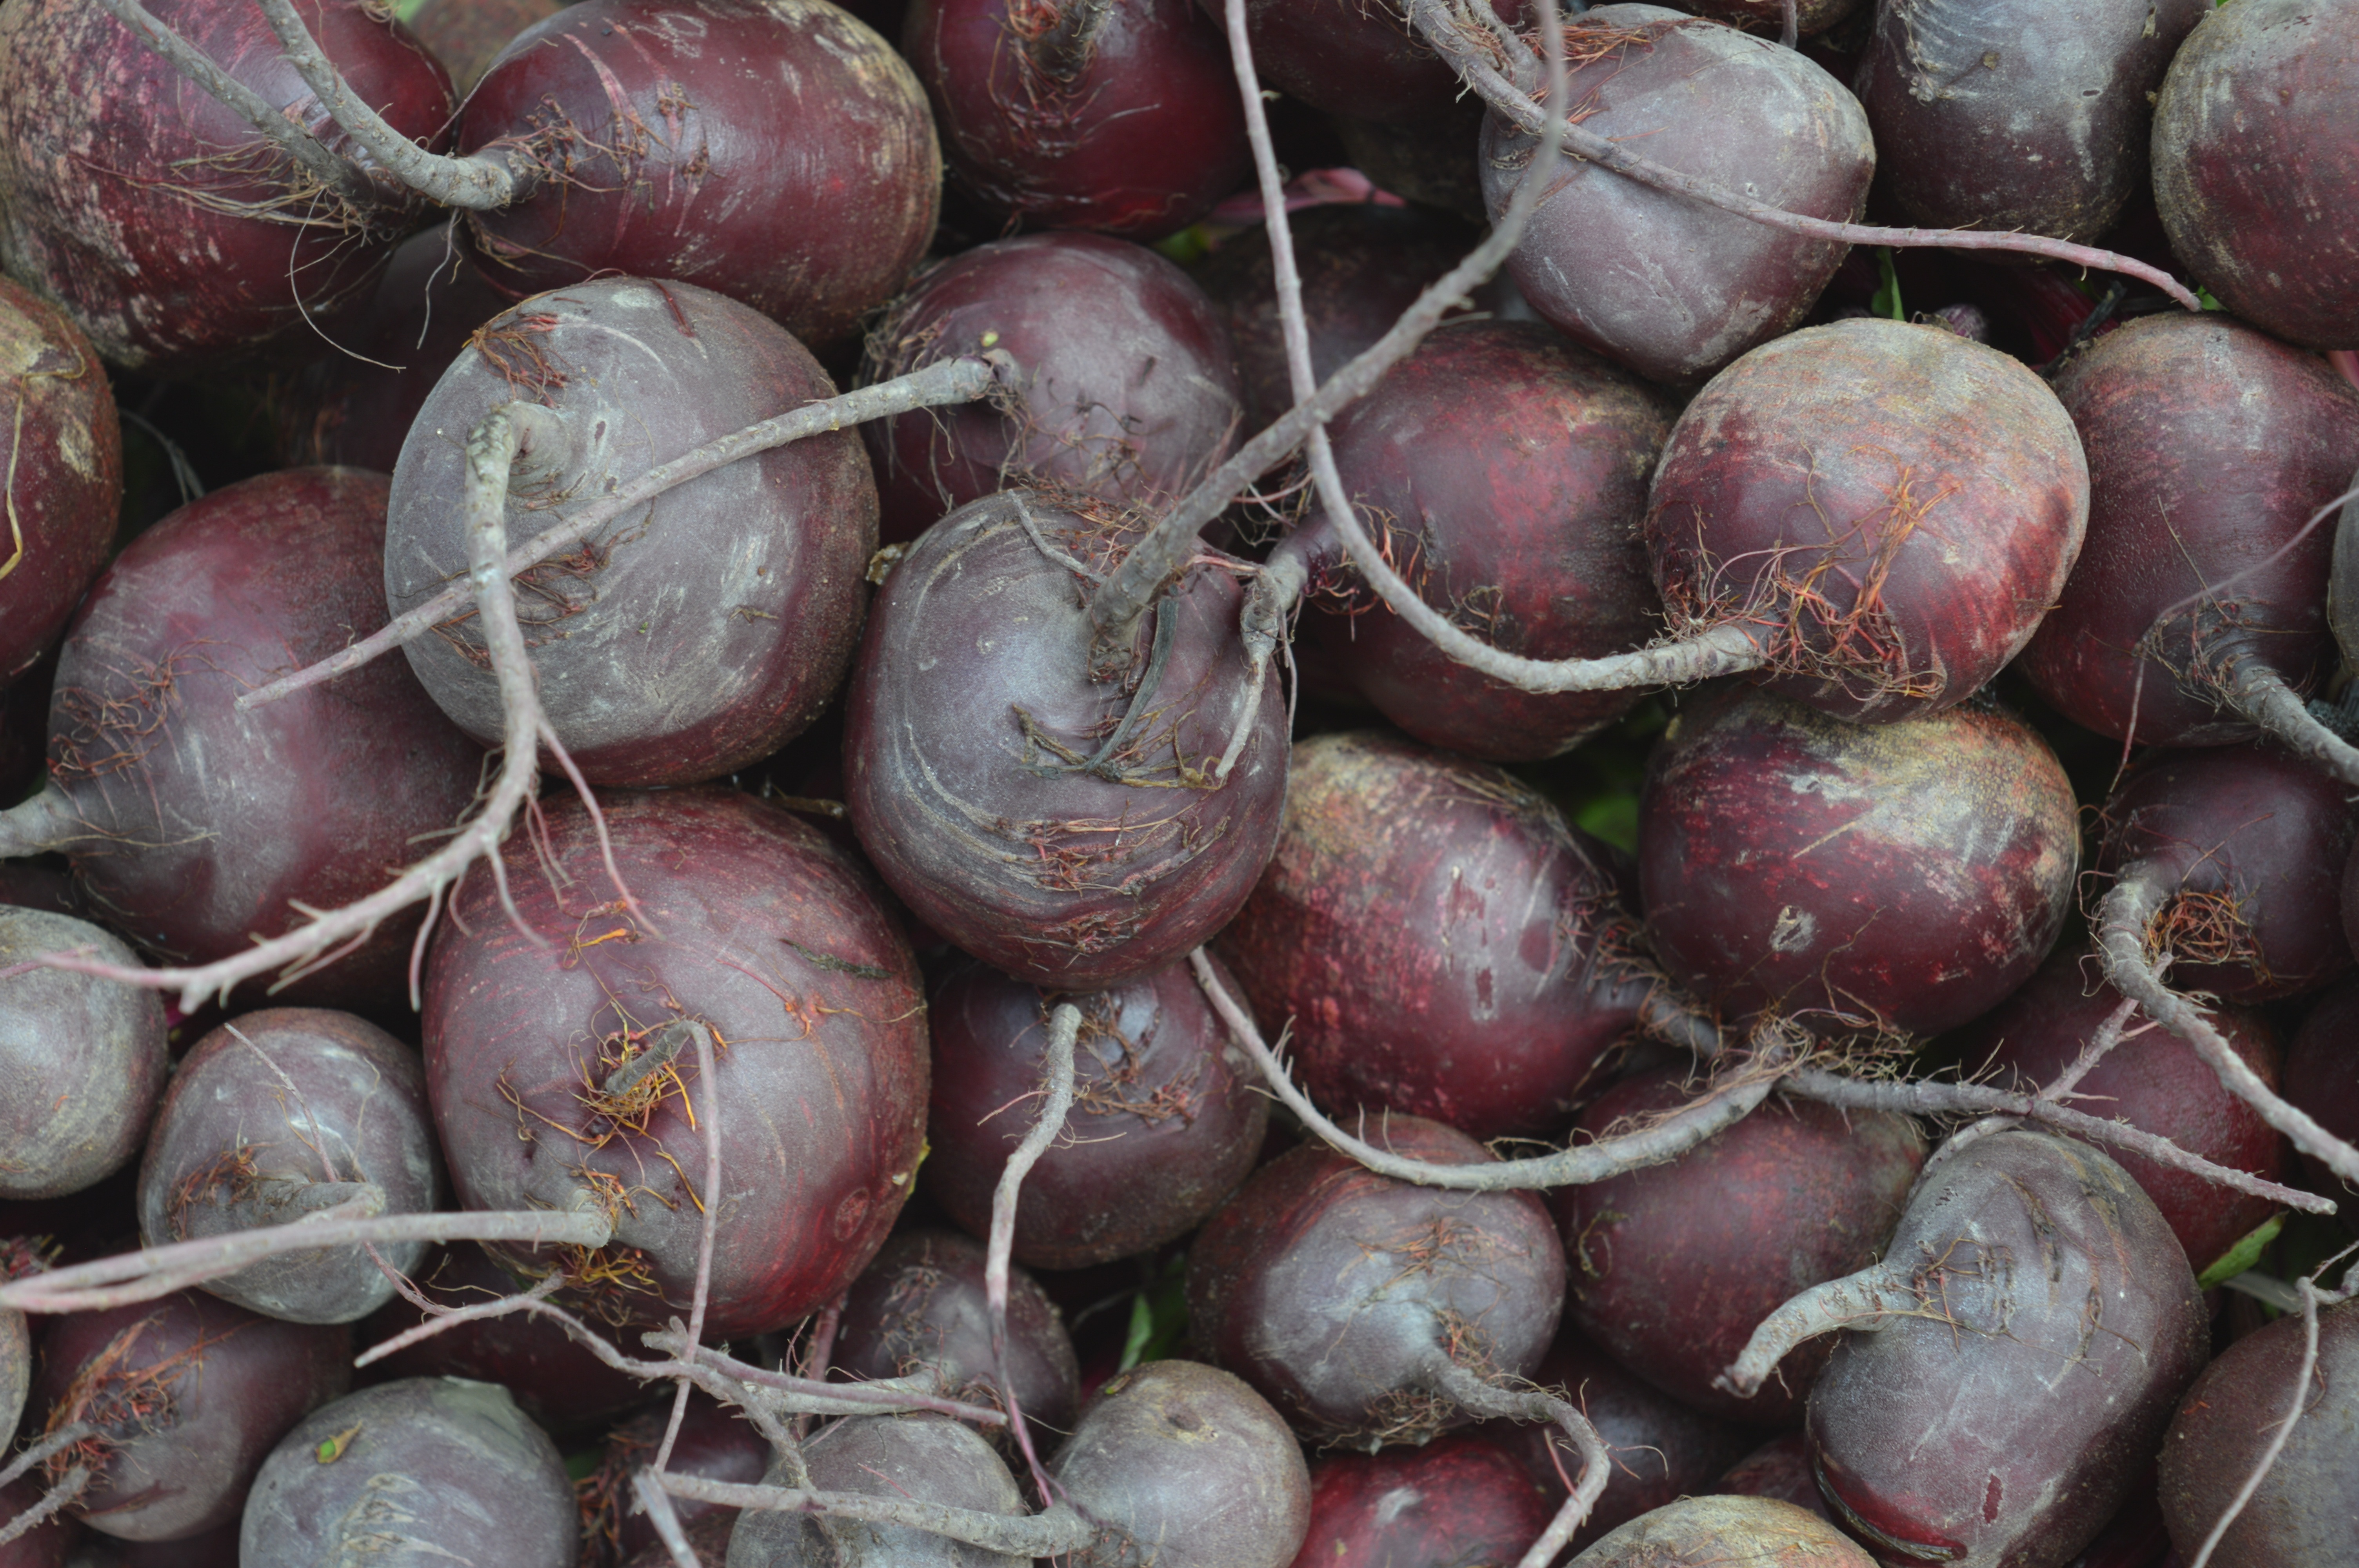
farm, food, produce, vegetable, fresh, market, groceries, healthy, freshness, radish, raw, beets, diet, organic, shallot, beet